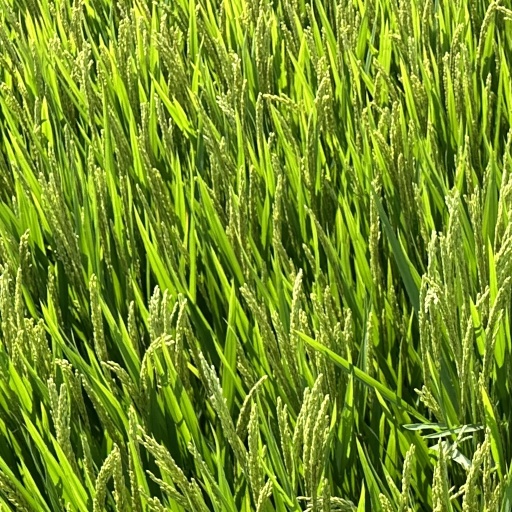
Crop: rice